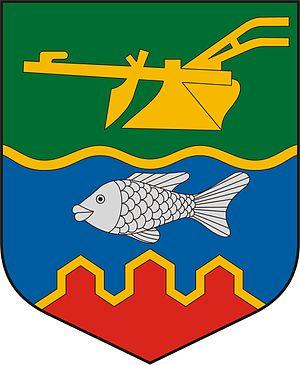
Tömörkény est un village et une commune du comitat de Csongrád en Hongrie.